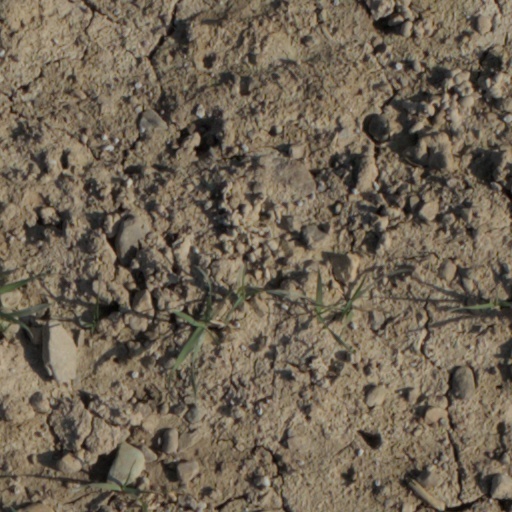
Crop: wheat